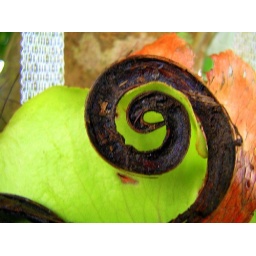
Natural Koru against the bright green of the fern